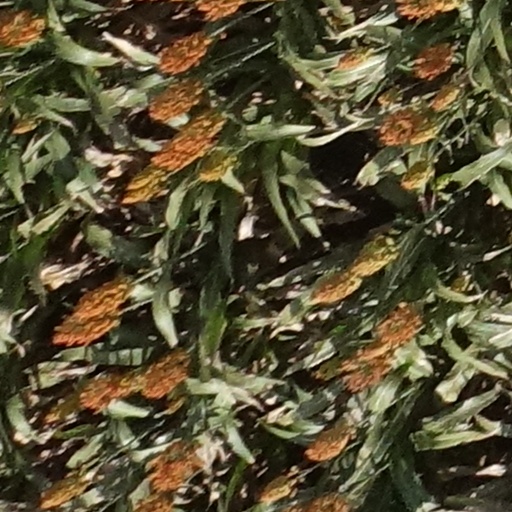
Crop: sorghum